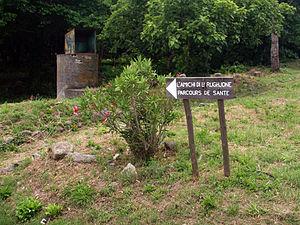
Luri (Corse - Parcours de santé le long des berges du ruisseau de Luri
Luri est une commune française située dans la circonscription départementale de la Haute-Corse et le territoire de la collectivité de Corse. Elle appartient à l'ancienne piève de Luri dont elle était le chef-lieu, dans le Cap Corse.
Le Luri est un ruisseau du département Haute-Corse de la région Corse entre le Cap Corse et Bastia, avec une embouchure dans la Mer Tyrrhénienne.